White Star Line

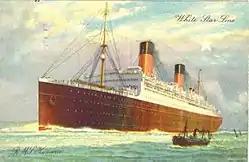
"Homeric" of 1922 (35,000 GRT)

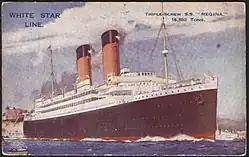
"Regina" of 1925 (16,231 GRT)

After the war, the White Star Line found itself in a difficult situation. Of its three "Olympic"-class giants, only the lead ship remained to resume commercial service. The losses on other routes were also far from negligible. After the end of hostilities in November 1918, the Big Four resumed service from Liverpool with the help of "Lapland", "Belgic" and the briefly chartered "Mobile". In July 1919, "Cretic" and "Canopic" resumed their Mediterranean service. In September 1919, "Lapland" and "Adriatic" reopened the Southampton route. In 1920, "Olympic" returned to service and displaced "Lapland" after undergoing an overhaul that included a conversion to oil burning, which was more economical than coal.